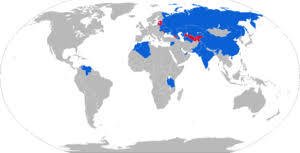
Label: Self Propelled Artillery